Dicta Boelcke

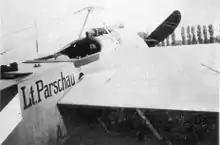
The prototype example of the Fokker Eindecker line of fighters (s/n 216, military s/n "A.16/15"), the first fighter airplane design with a successfully synchronized machine gun. Boelcke learned his aerial tactics flying one of these aircraft.

If followed assiduously, the "Dicta" tactics often led to an unseen approach for a surprise attack. As historical study has shown, thus getting in the first shot in an engagement guarantees a successful attack over 80% of the time.